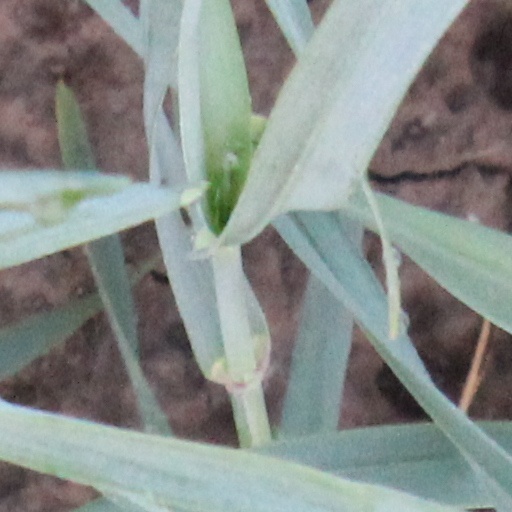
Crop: wheat